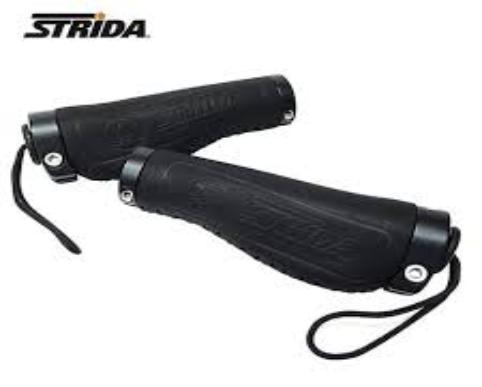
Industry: Sports